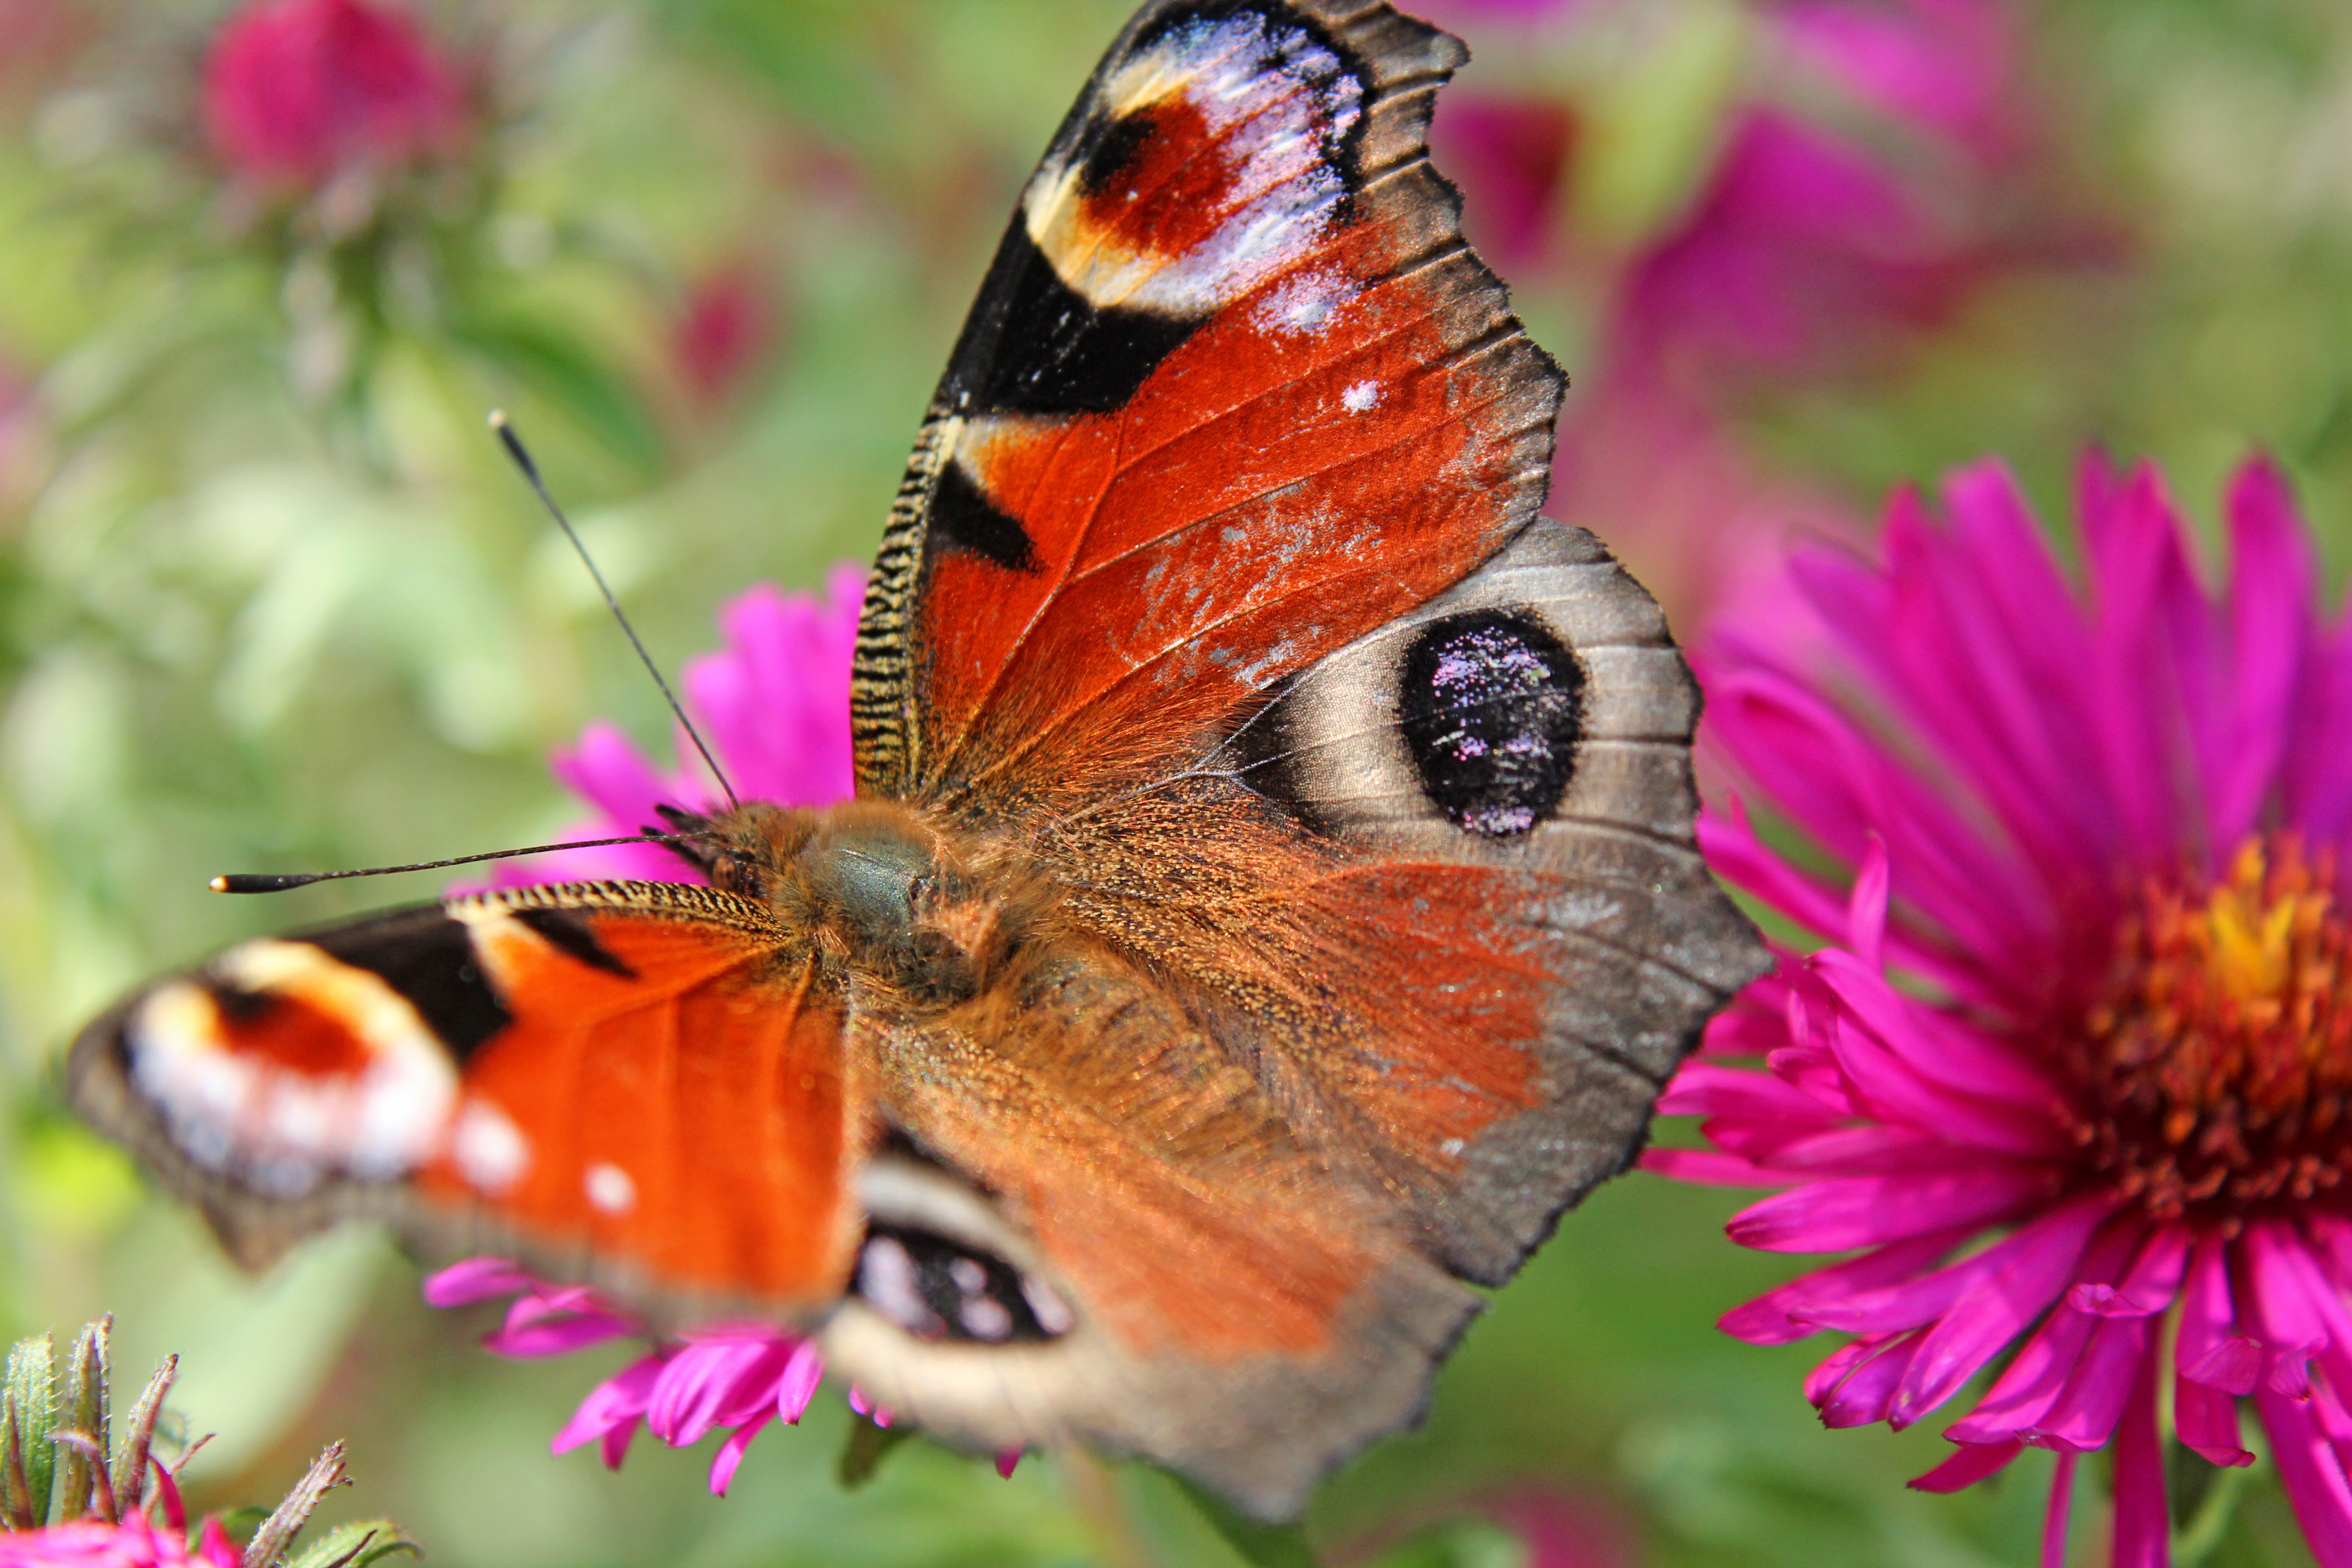
nature, wing, photography, meadow, flower, summer, insect, butterfly, close, flora, fauna, invertebrate, peacock, close up, monarch butterfly, nectar, macro photography, arthropod, pollinator, moths and butterflies, lycaenid, colias